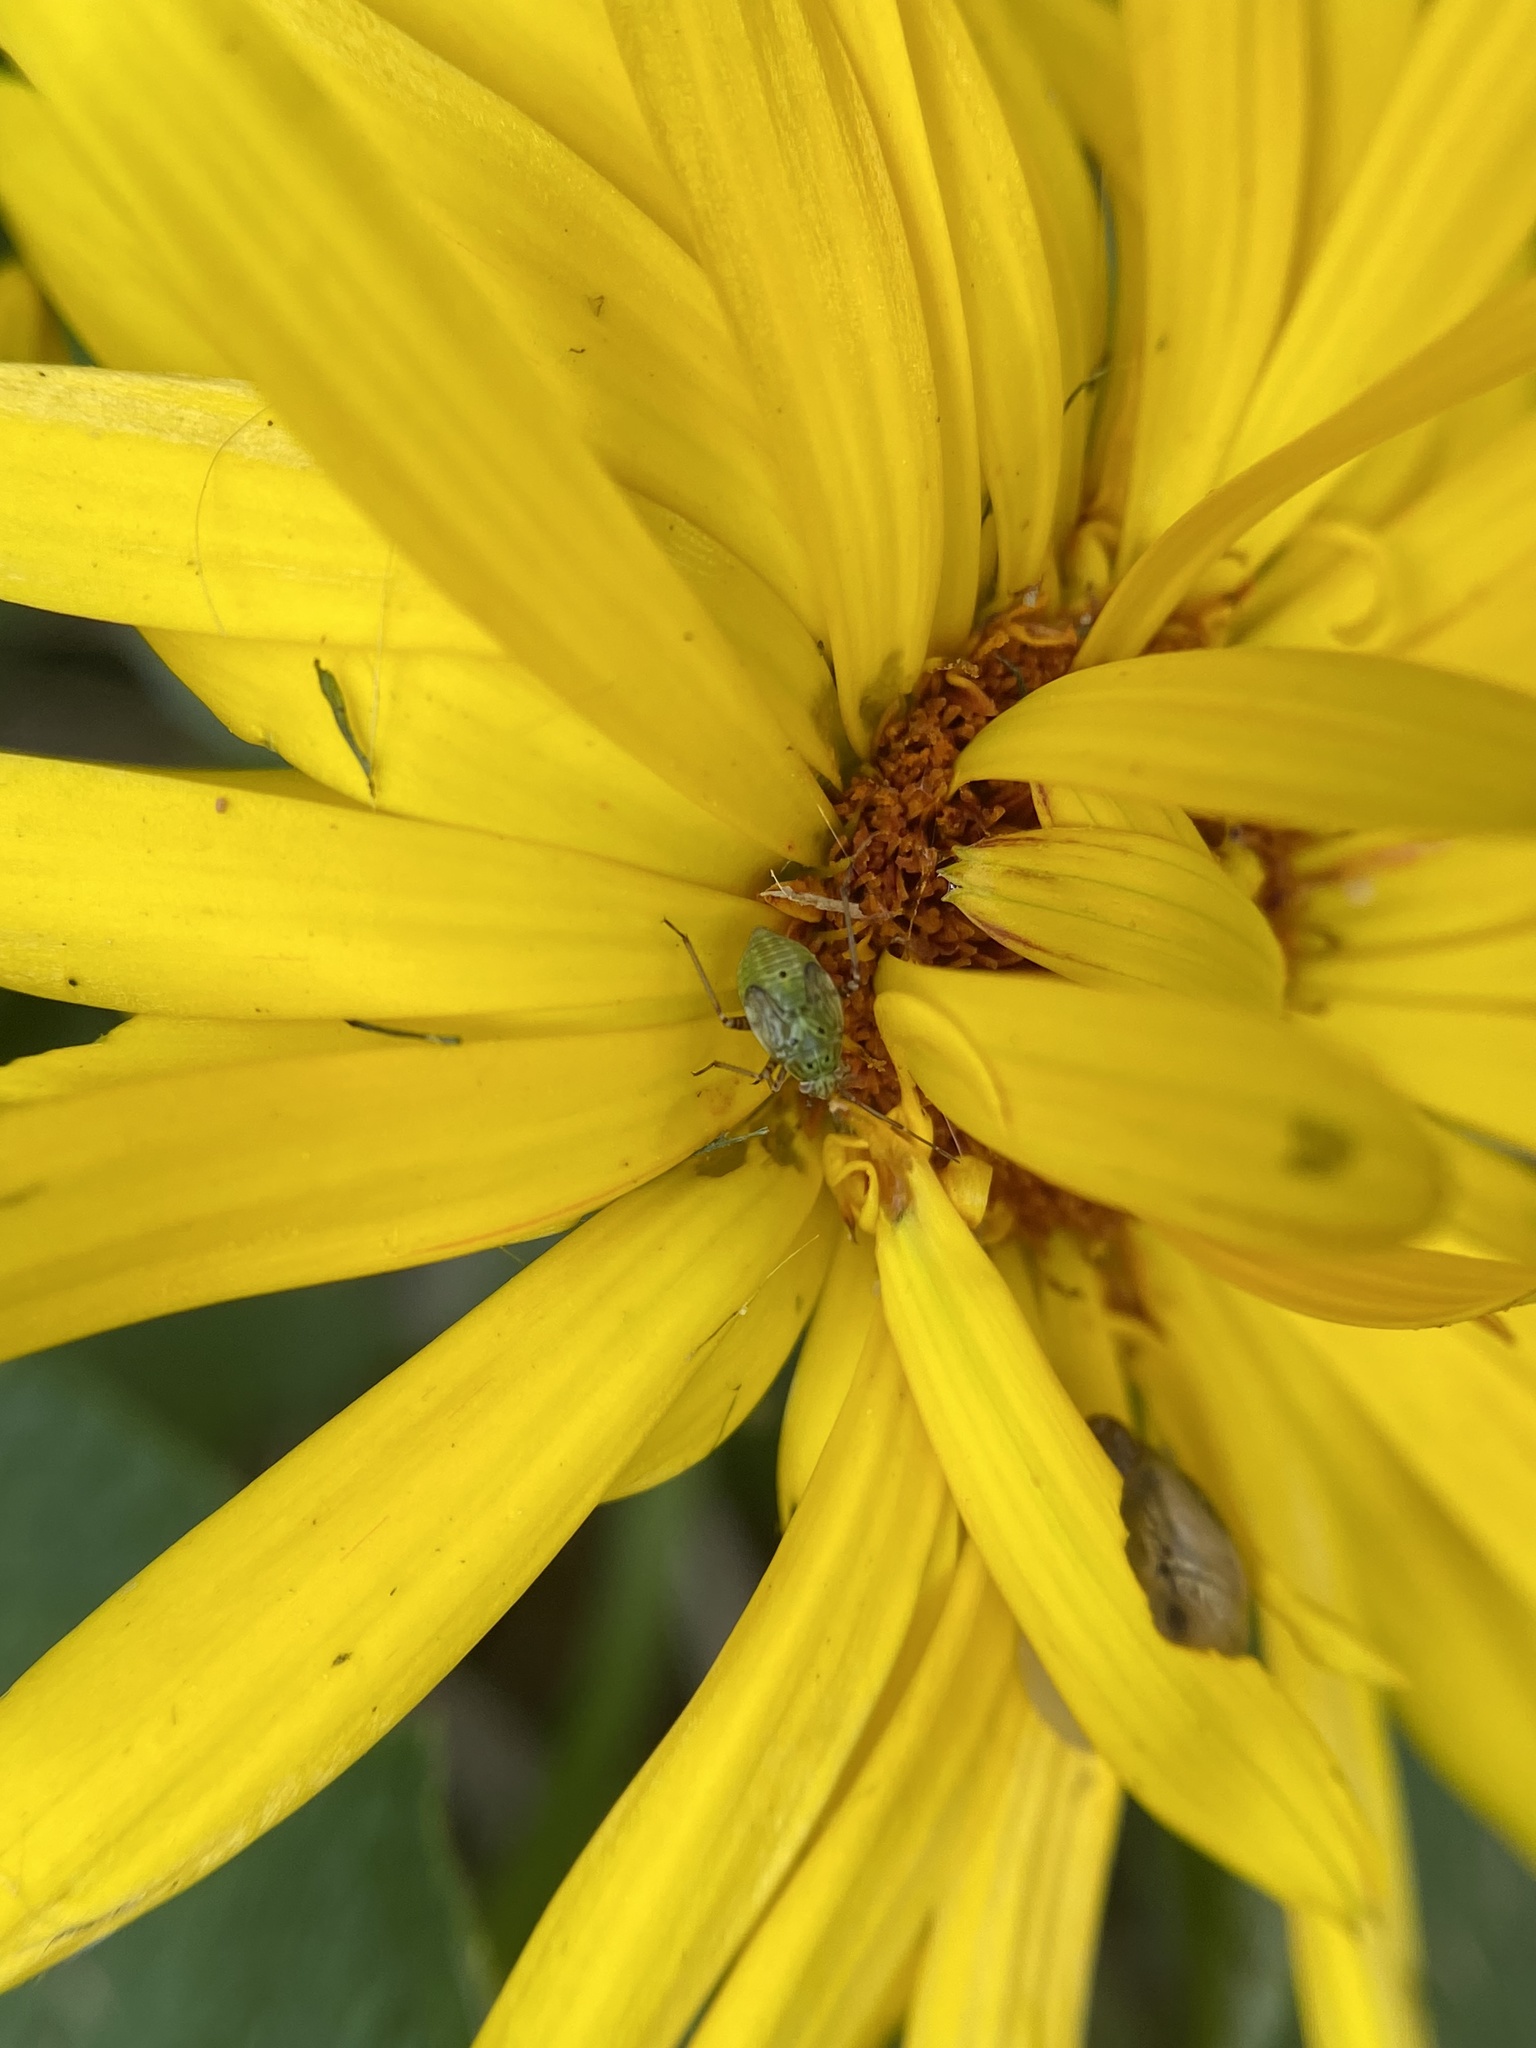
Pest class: lygus_bug